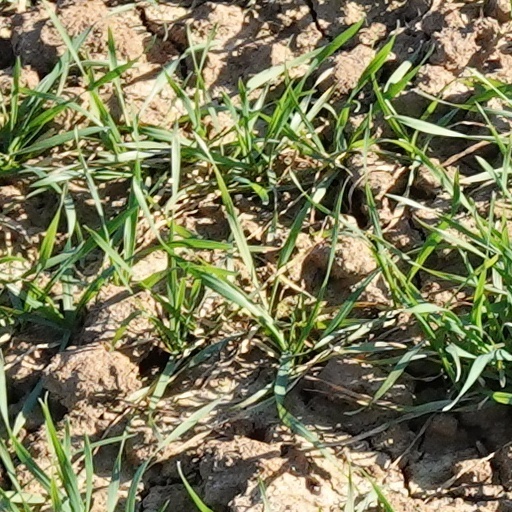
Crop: wheat